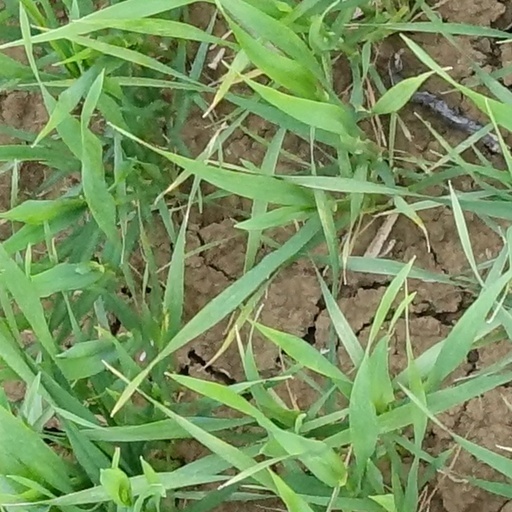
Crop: wheat